Timothy Upham

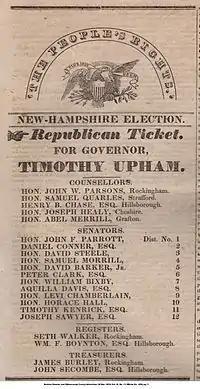
Nashua Gazette and Hillsborough County Advertiser; March 05, 1830; Vol. IV, No. 13 (Whole No. 169); pg. 3.

Timothy Upham (September 9, 1783 – November 2, 1855) was an American soldier in the War of 1812. At the Siege of Fort Erie he led the regiment under his command on a mission to rescue General Miller.